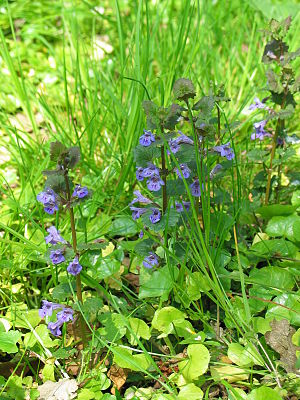
Korsknap (art)
Korsknap er en 10-25 cm høj urt, der vokser i enge eller vejkanter. De krybende stængler på de ikke-blomstrende skud kan blive op til 120 cm lange. Planten er giftig for kreaturer, særlig heste.